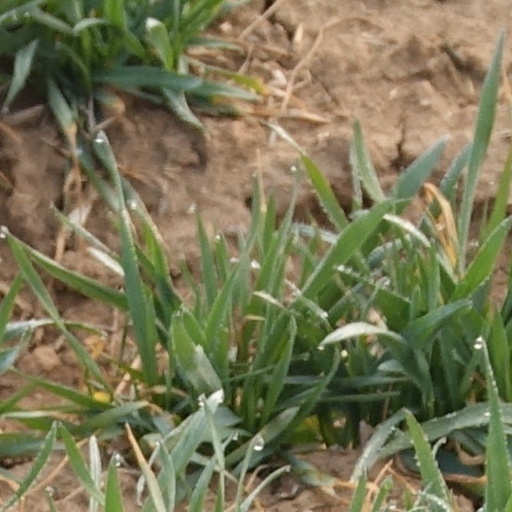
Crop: wheat